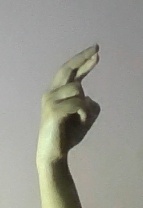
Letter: zay